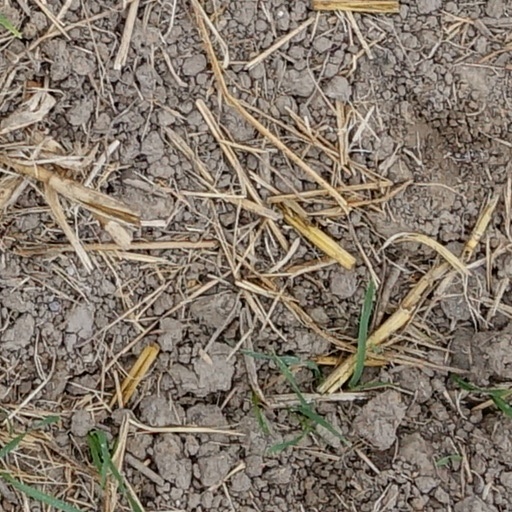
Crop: wheat